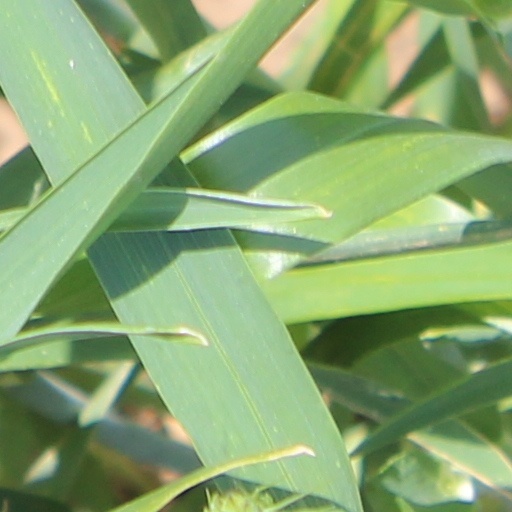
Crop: wheat